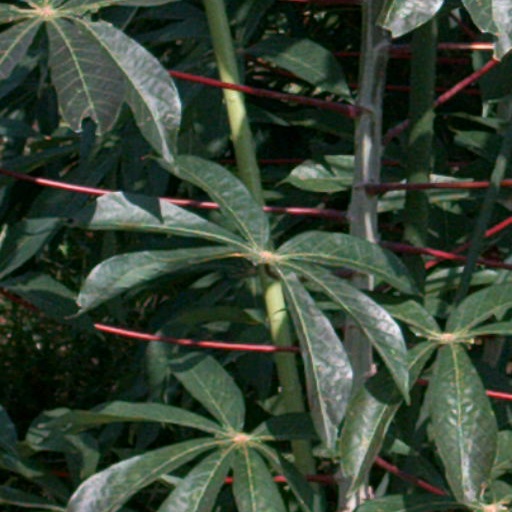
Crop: cassava